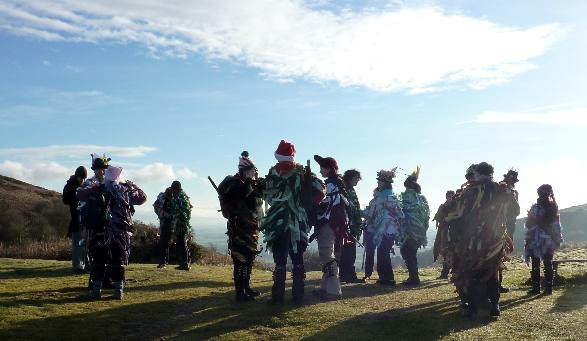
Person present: Yes